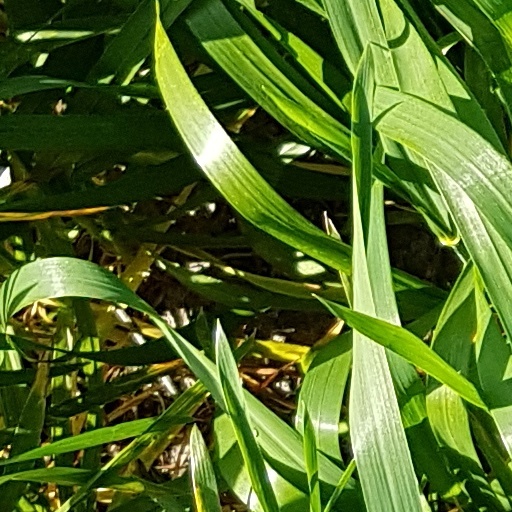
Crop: wheat